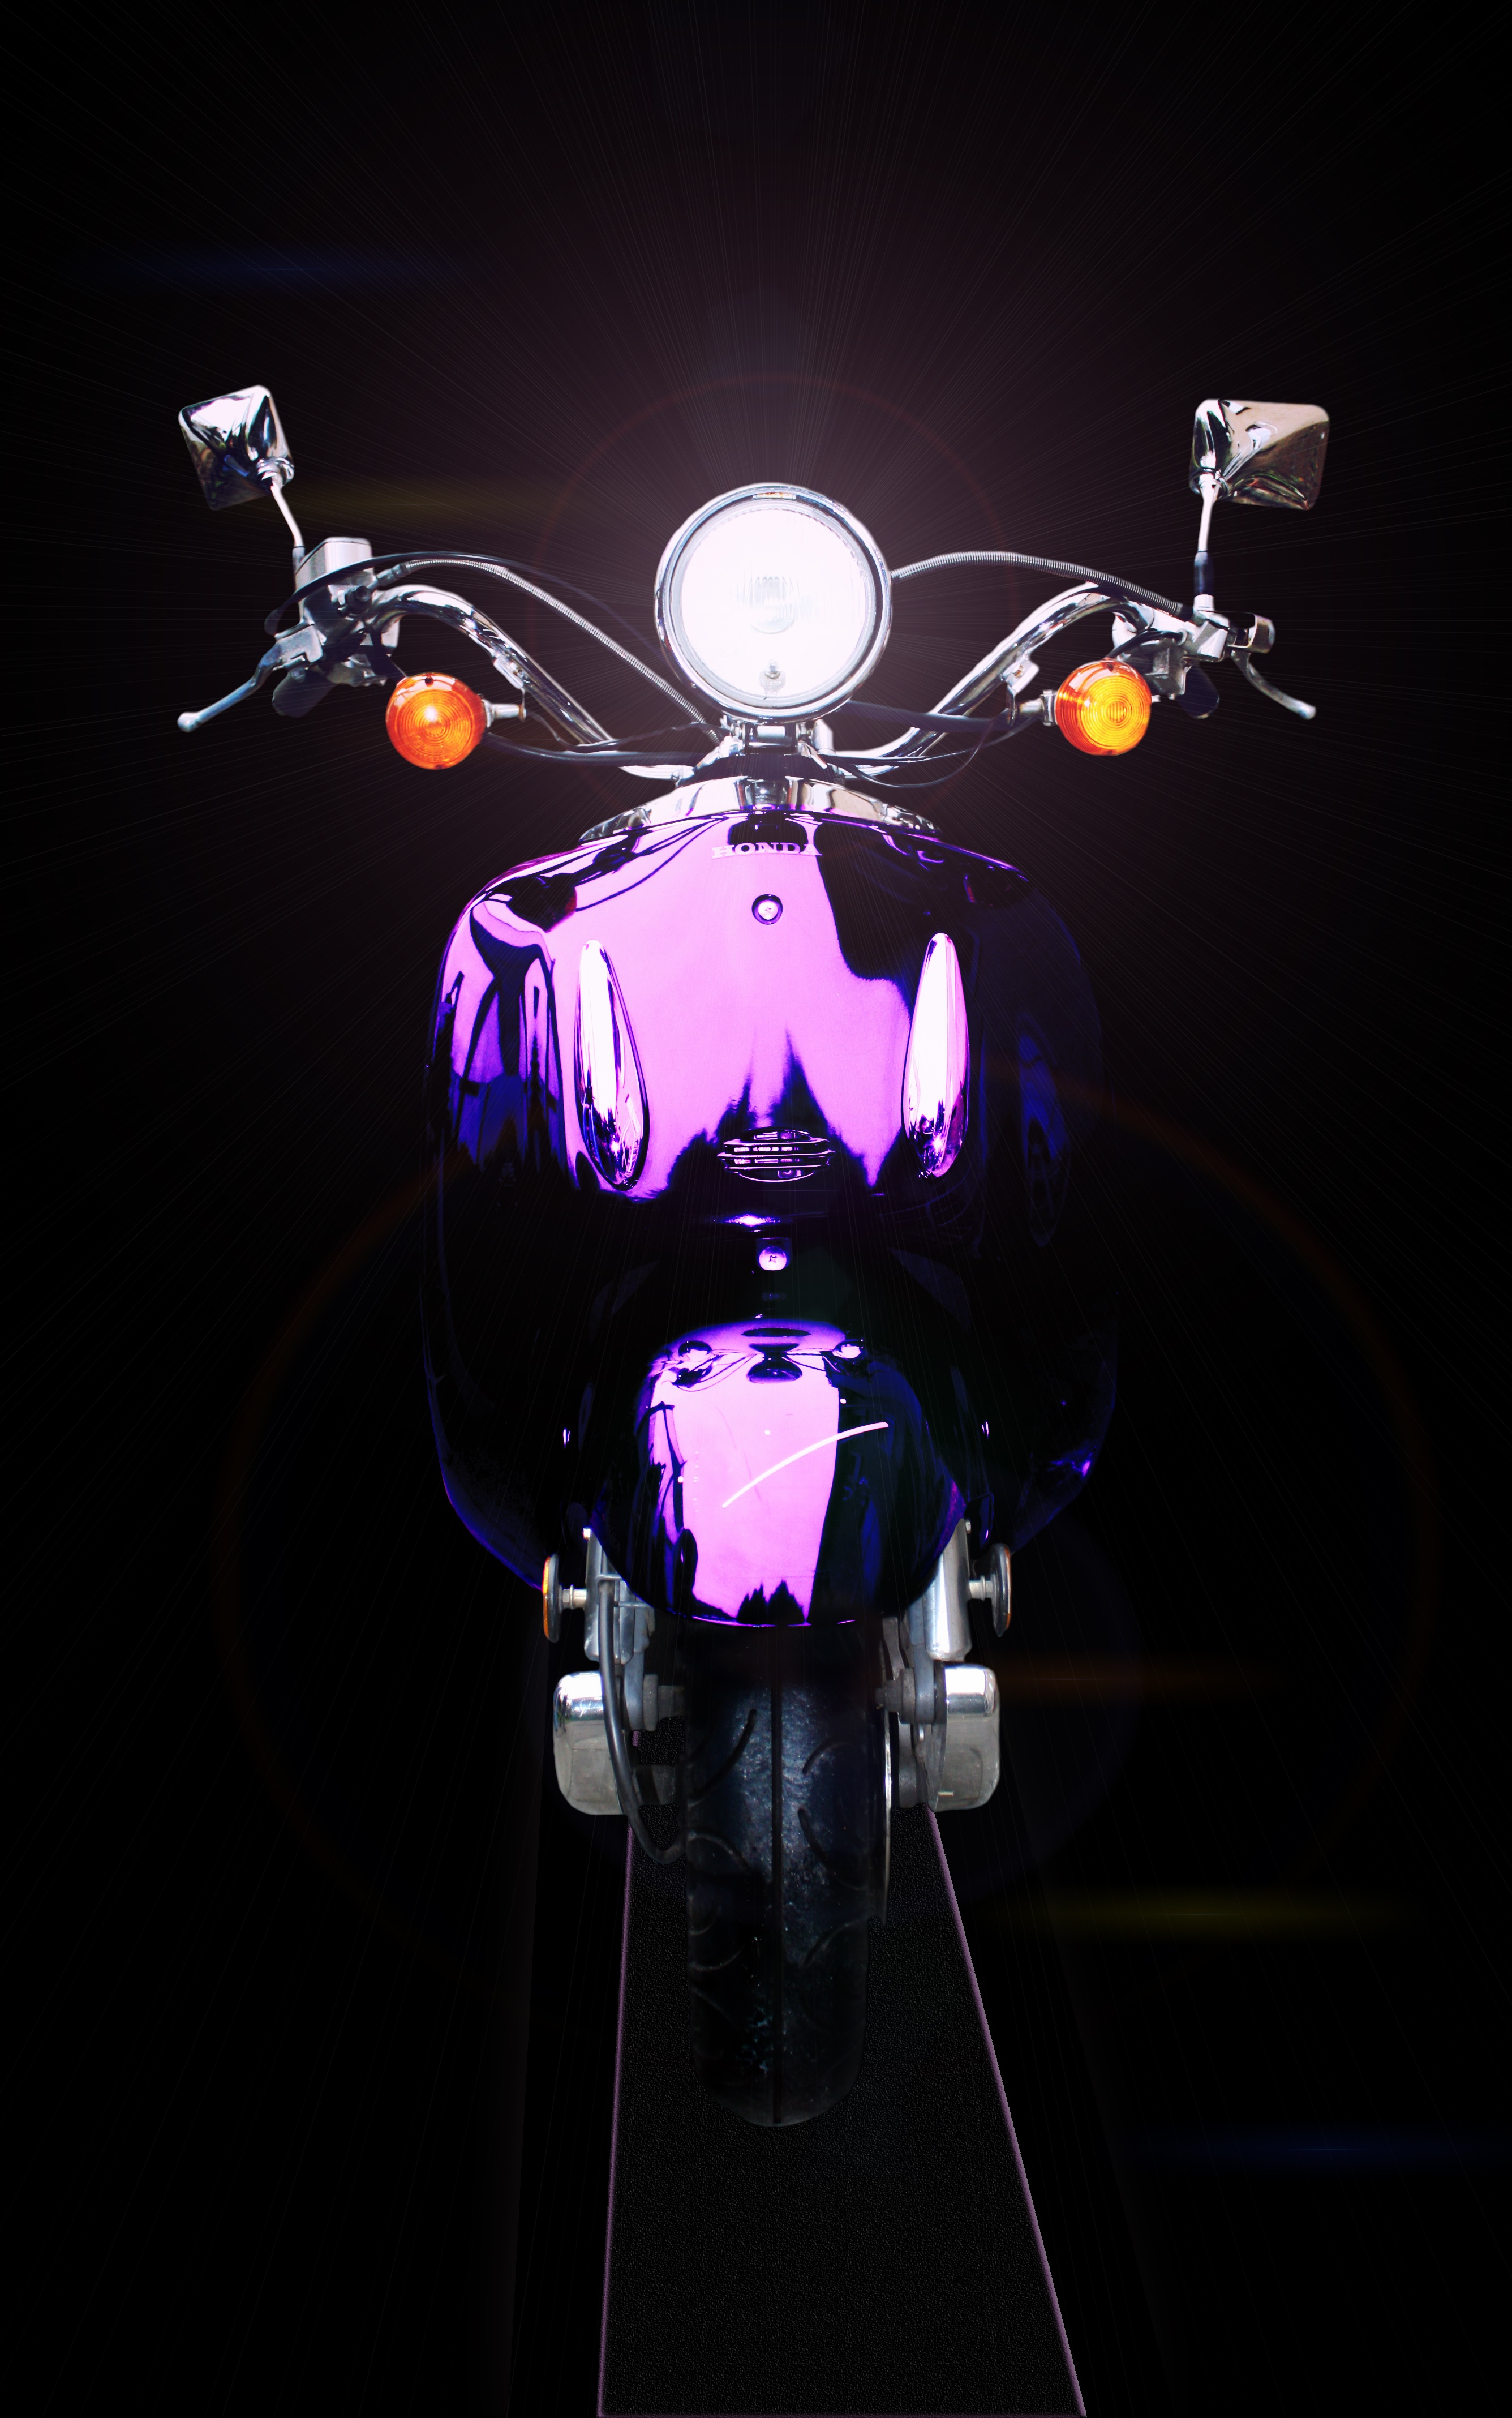
light, vintage, retro, purple, glass, vehicle, motorcycle, shadow, machine, darkness, black, lighting, honda, roller, screenshot